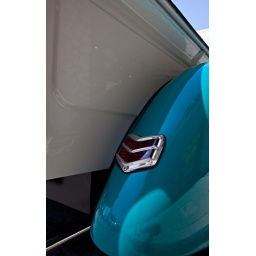
A very cool truck parked on the street in Ventura.